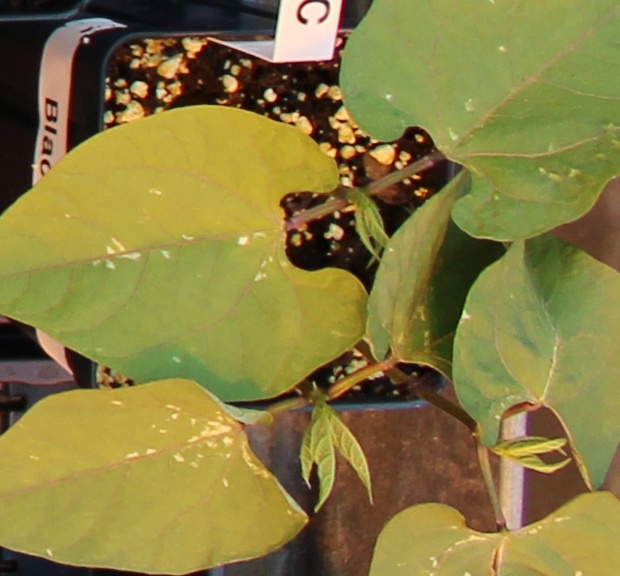
Label: Blackbean